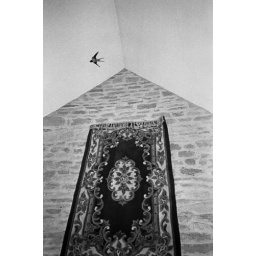
rug on the wall, bird in the roof